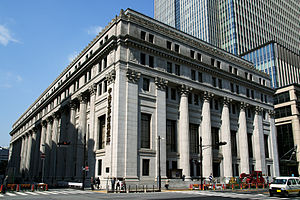
Mitsui Fudosan
Mitsui Fudosan Co., Ltd. er en japansk ejendomsinvesteringsvirksomhed, som er Japans største af sin slags foran Mitsubishi Estate. Desuden er det et af kernemedlemmerne i Mitsui-konglomeratet. Virksomheden er grundlagt 15. juli 1941 og har hovedsæde i Muromachi, Chūō, Tokyo.